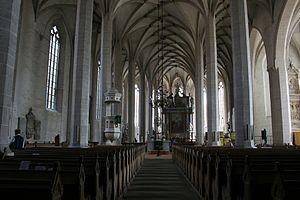
La cathédrale Saint-Pierre de Bautzen, en Saxe, est la première et la plus vaste des églises simultanées d'Allemagne. Elle abrite en effet dans une partie le culte catholique, et dans l'autre le culte luthérien-évangélique.